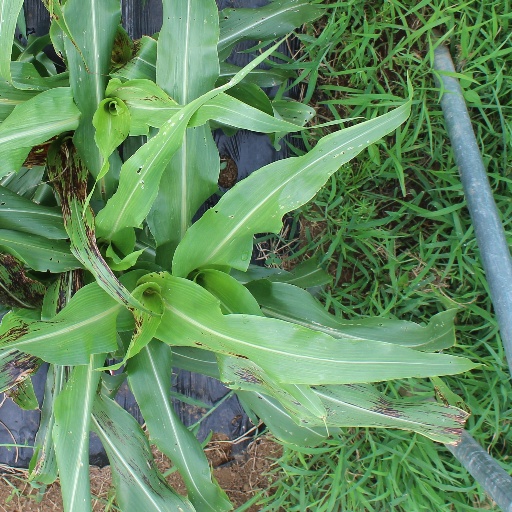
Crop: sorghum